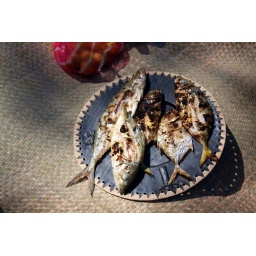
Fishermen prepared for us delicious fish which we ate on the beach in Lougara while we sipped on coconut water. mmmm.